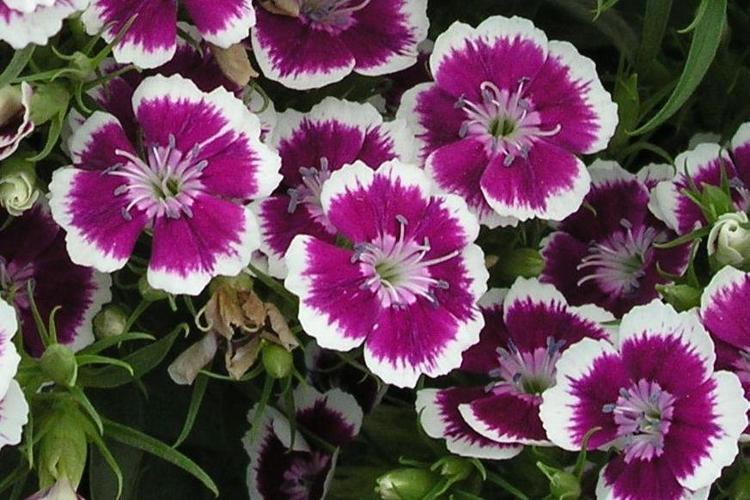
Label: sweet william